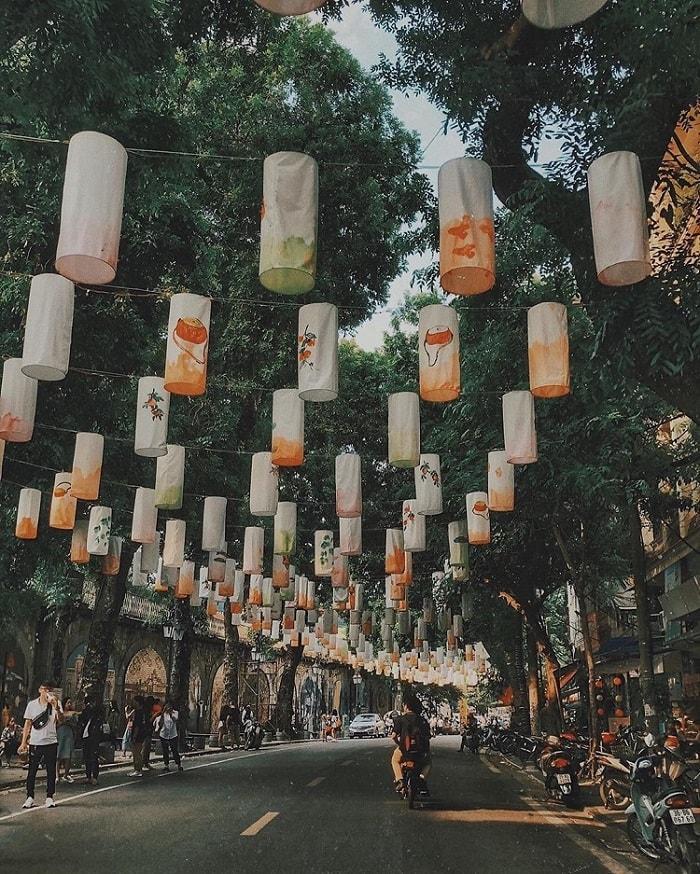
có nhiều chiếc xe máy đang được đỗ ở bên lề đường bên phải